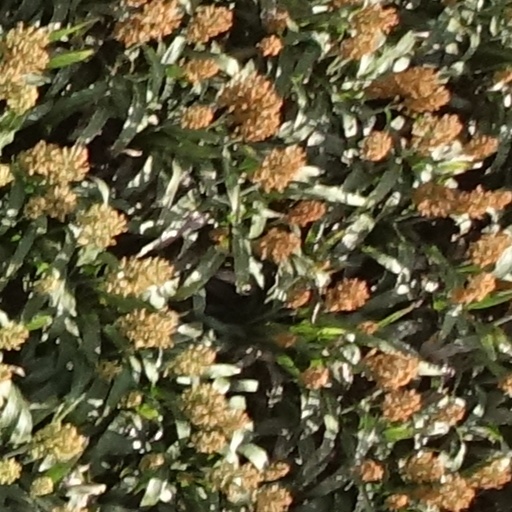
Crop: sorghum